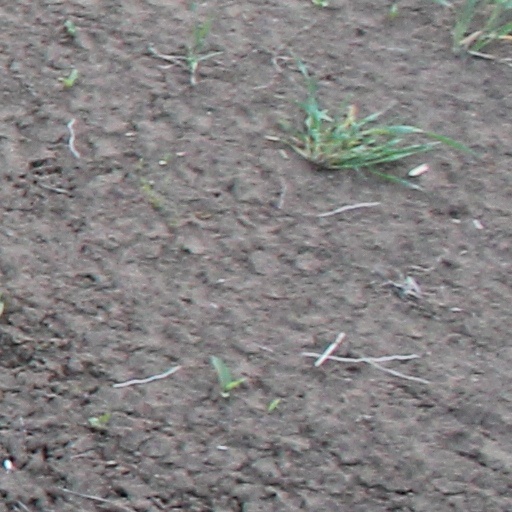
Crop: wheat